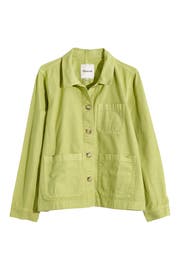
artfully garment dyed for a vintage look this chore coat can swap in for a blazer jacket meaning it work indoors and out